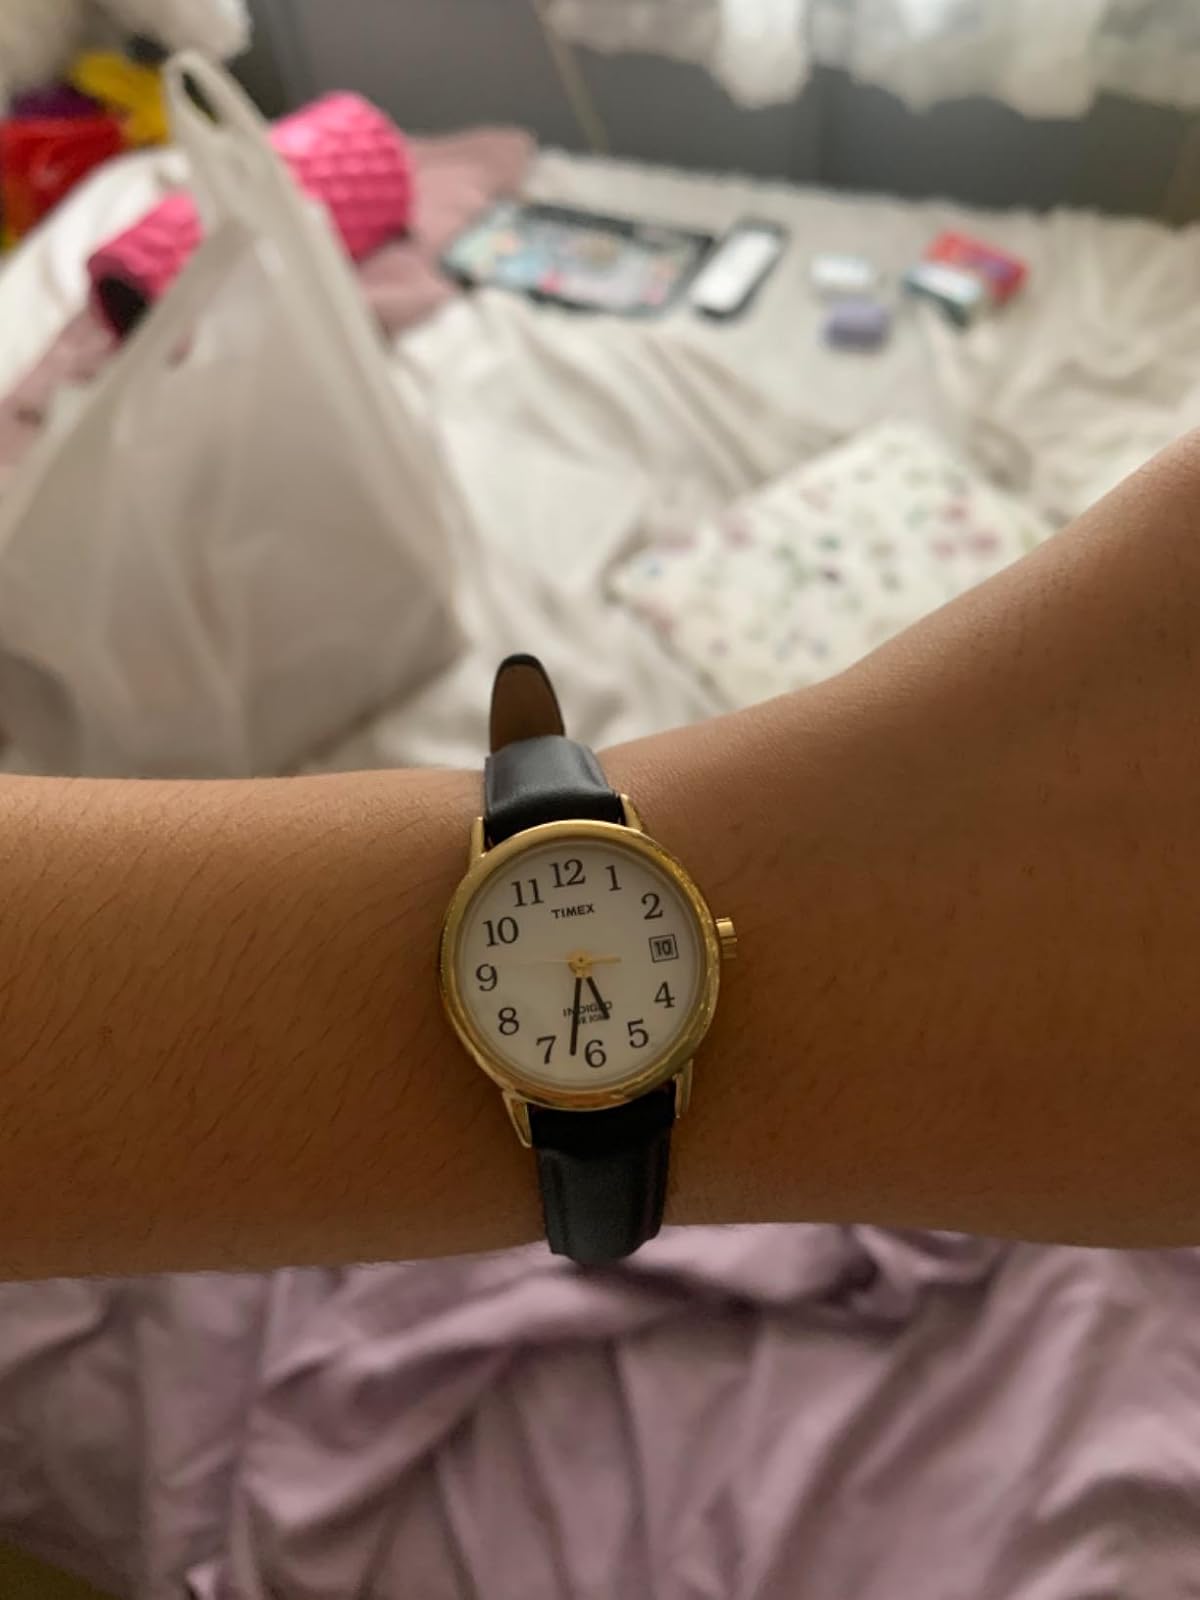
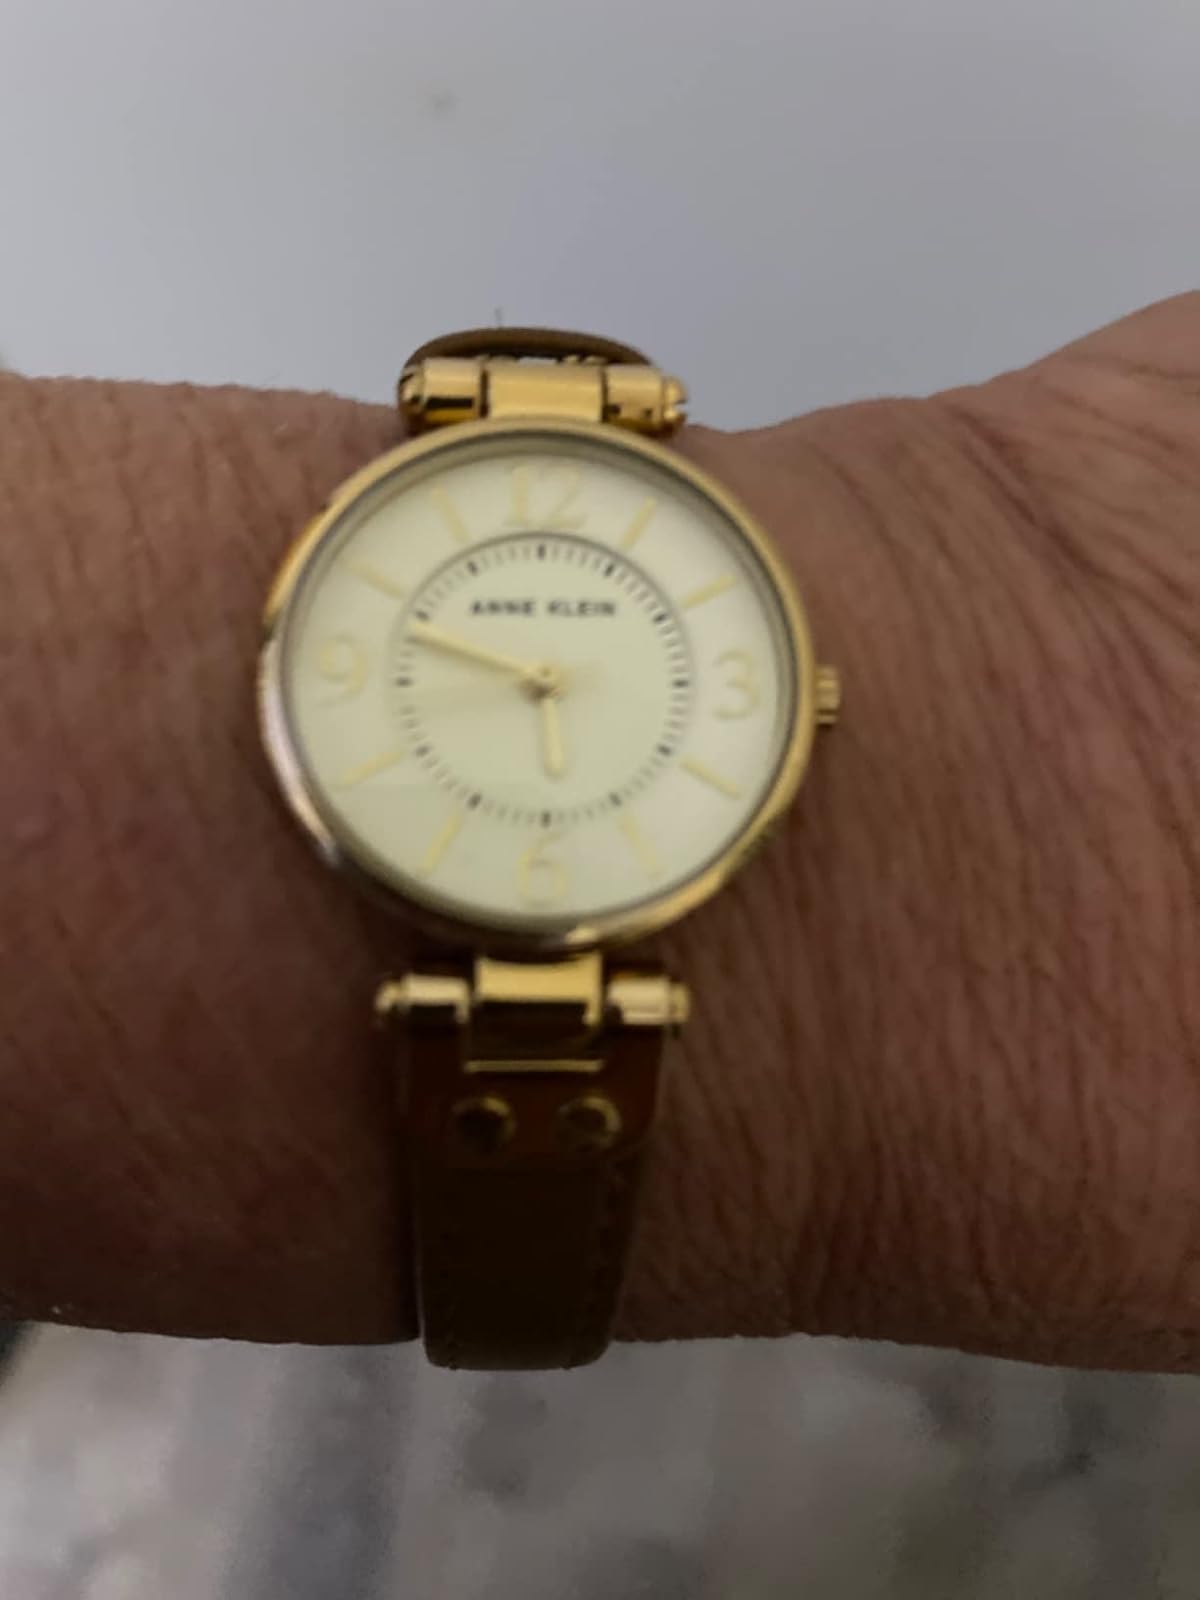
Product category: accessories_watch
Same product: no